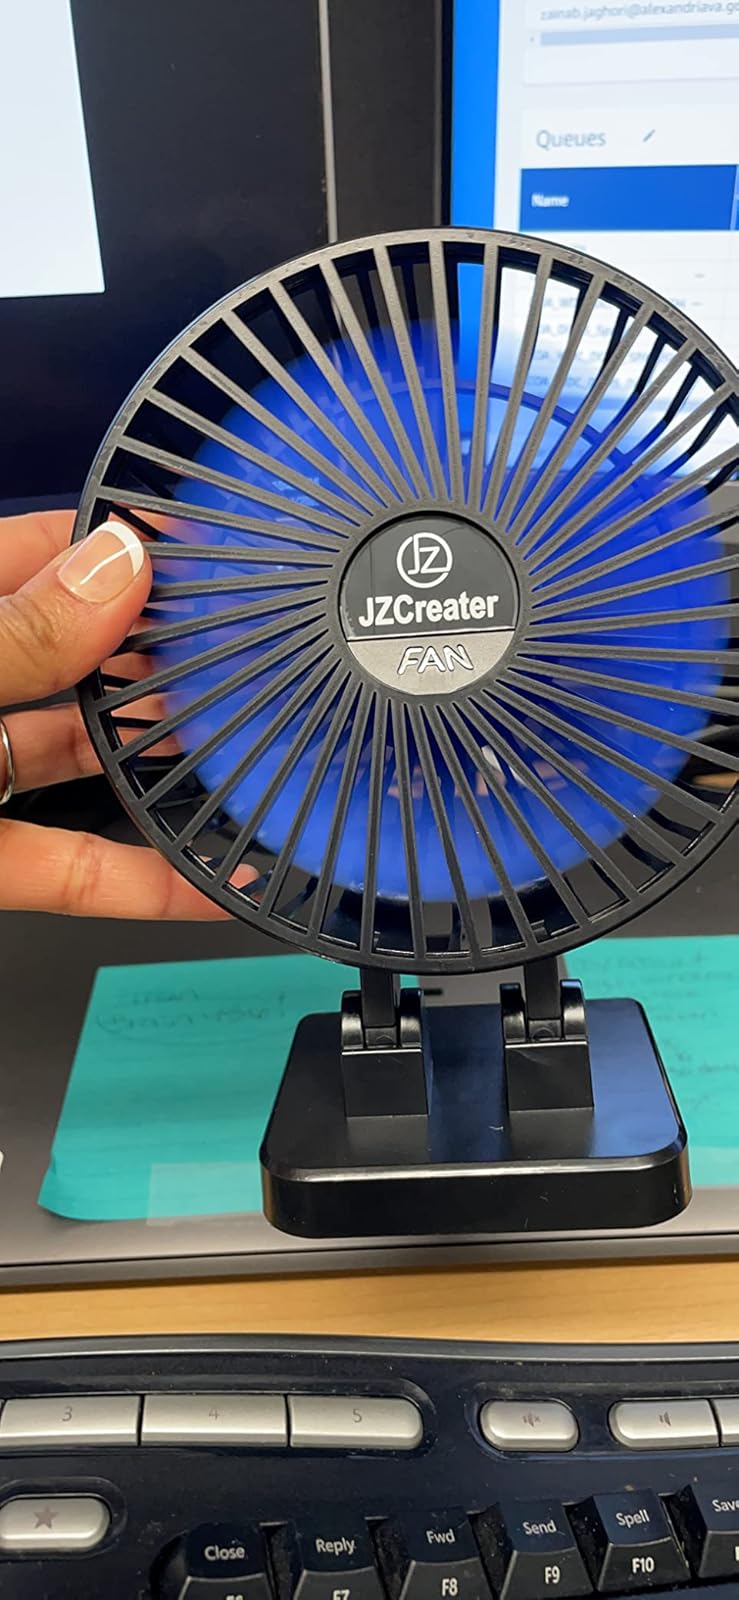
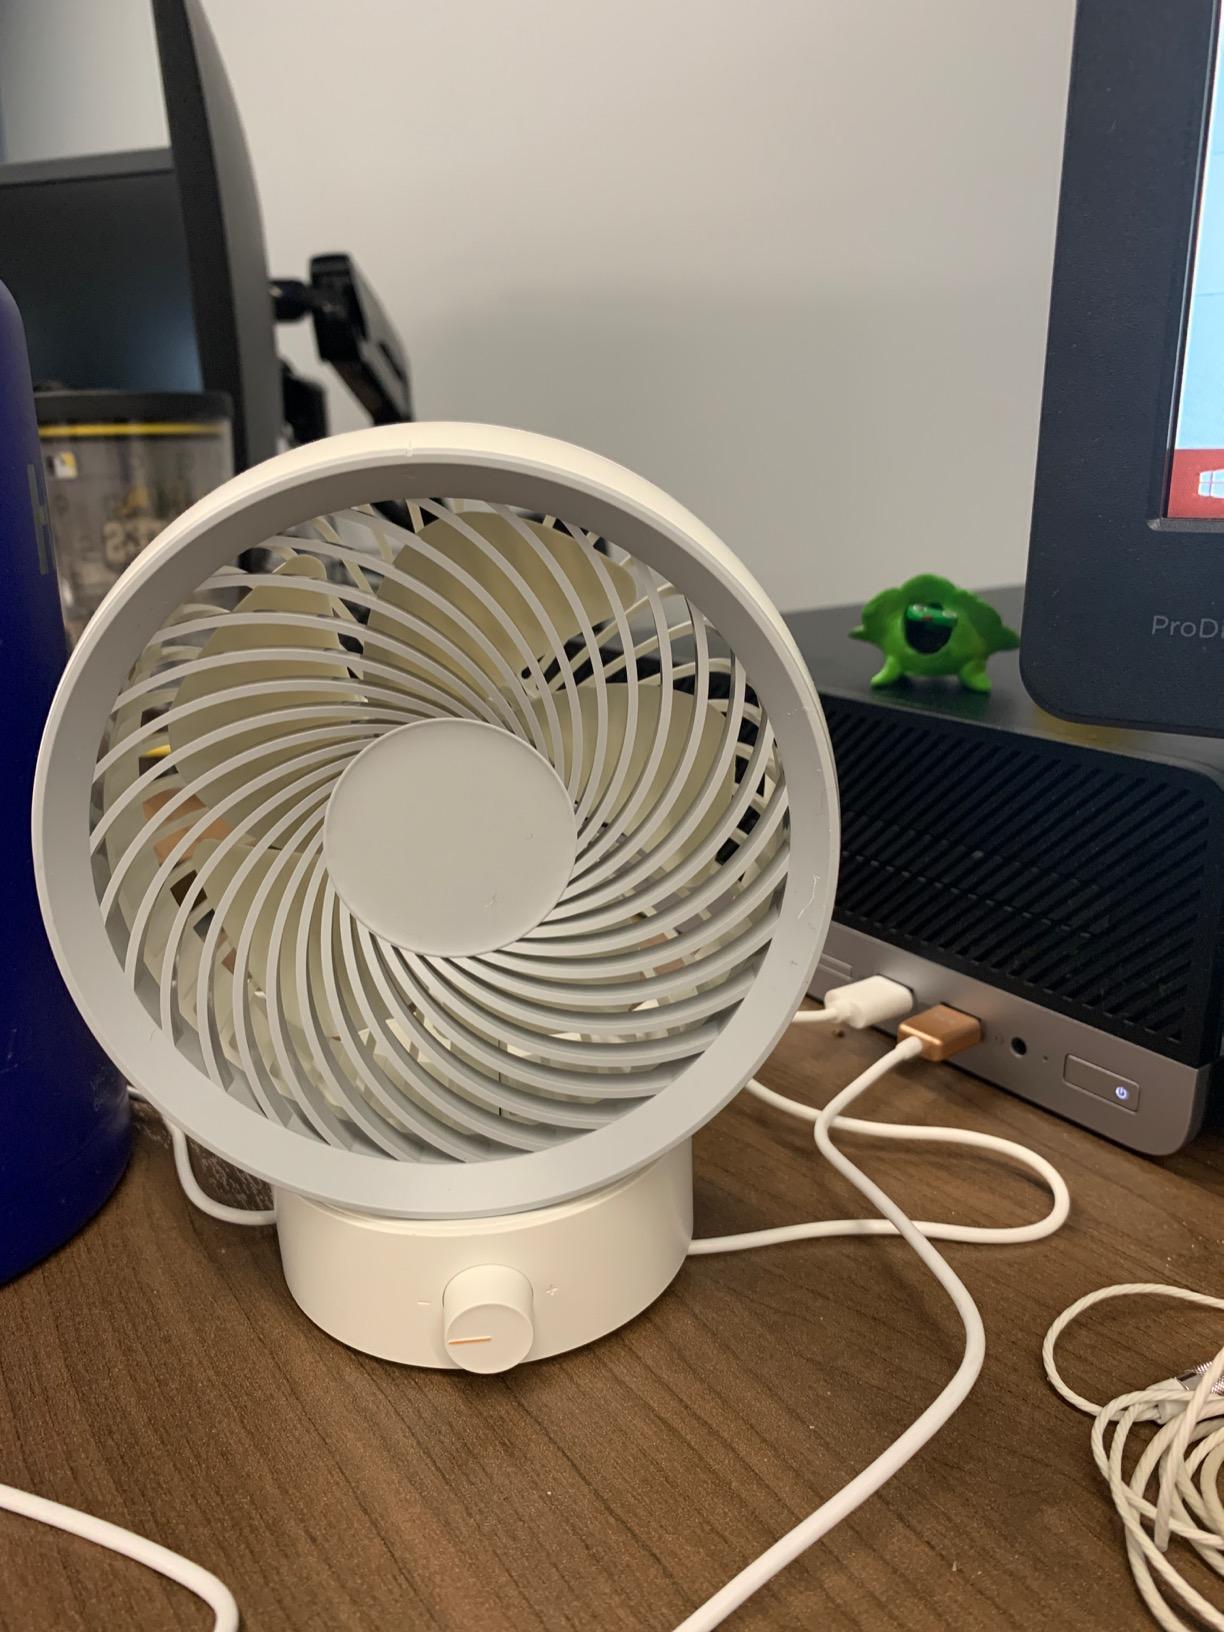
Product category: fan
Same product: no